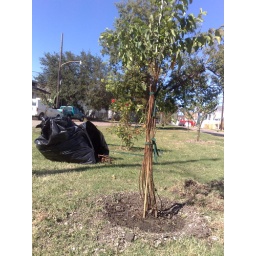
THere were over 100,000 trees lost due to Katrina. WE planted and cleaned up green spaces.